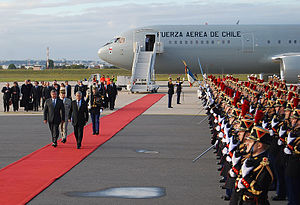
Rød løber / Statsoverhoveder
Rød løber er en rød måtte/ et rødt tæppe som rulles ud, hvor prominente gæster skal gå, særlig brugt til statsoverhoveder, filmstjerner og andre VIP-er. Rød løber er også normalt ved indgangen til hoteller. Rød løber bruges også til at markere åbningen af en ny bygning eller lignende.